Abdul Djalil Pirous

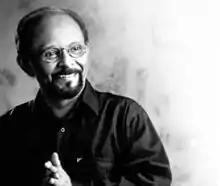

Abdul Djalil Pirous (11 March 1932 – 16 April 2024), known as A.D. Pirous, was an Indonesian fine arts artist and lecturer. He was a pioneer in graphic design education at the Fine Arts Institute of Technology in Bandung, and the founder of an art and design studio called Decenta (1973–1983). A.D. Pirous was married to Erna Garnasih Pirous, and the couple had three children.